United States v. Throckmorton

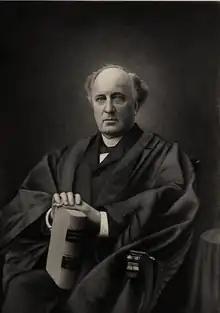
Judge James Graham Jenkins

In 1891, the Court heard "Marshall v. Holmes", in which the petitioner, a New York woman, sought on appeal from Louisiana state court to have her attempt to set aside a judgment against her due to allegedly fraudulent evidence removed to federal court in her native state under diversity. Justice John Marshall Harlan, a member of the "Throckmorton" Court, wrote for an again unanimous Court that held in her favor.